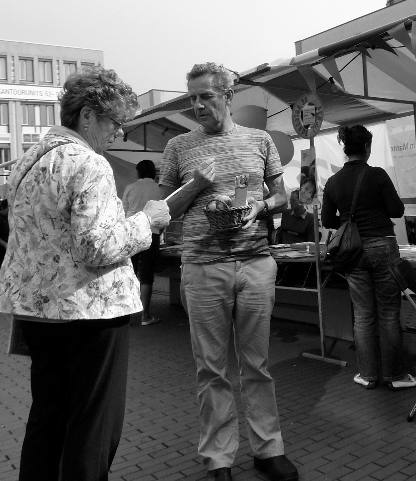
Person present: Yes